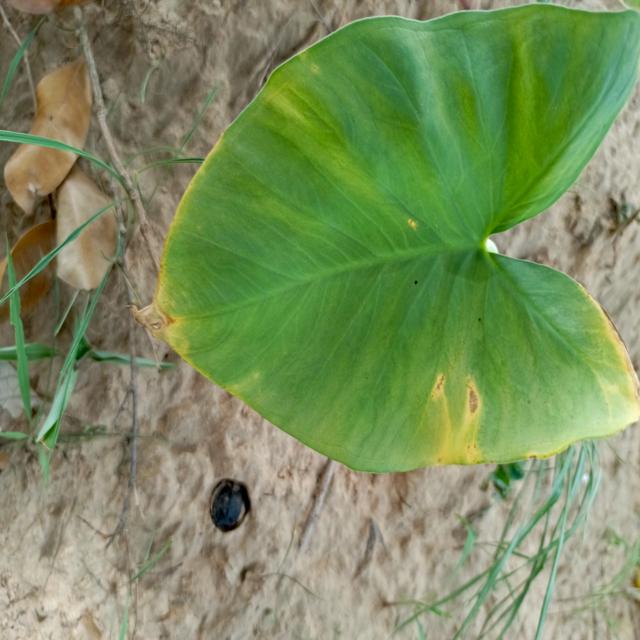
Label: Mid_Blight